The Model and the Star

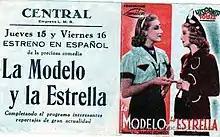

The Model and the Star is a Argentine comedy film directed by Manuel Romero during the Golden Age of Argentine cinema. The film premiered on March 15, 1939 in Buenos Aires and starred Alita Román.